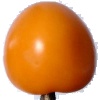
Label: Tomato Yellow 1